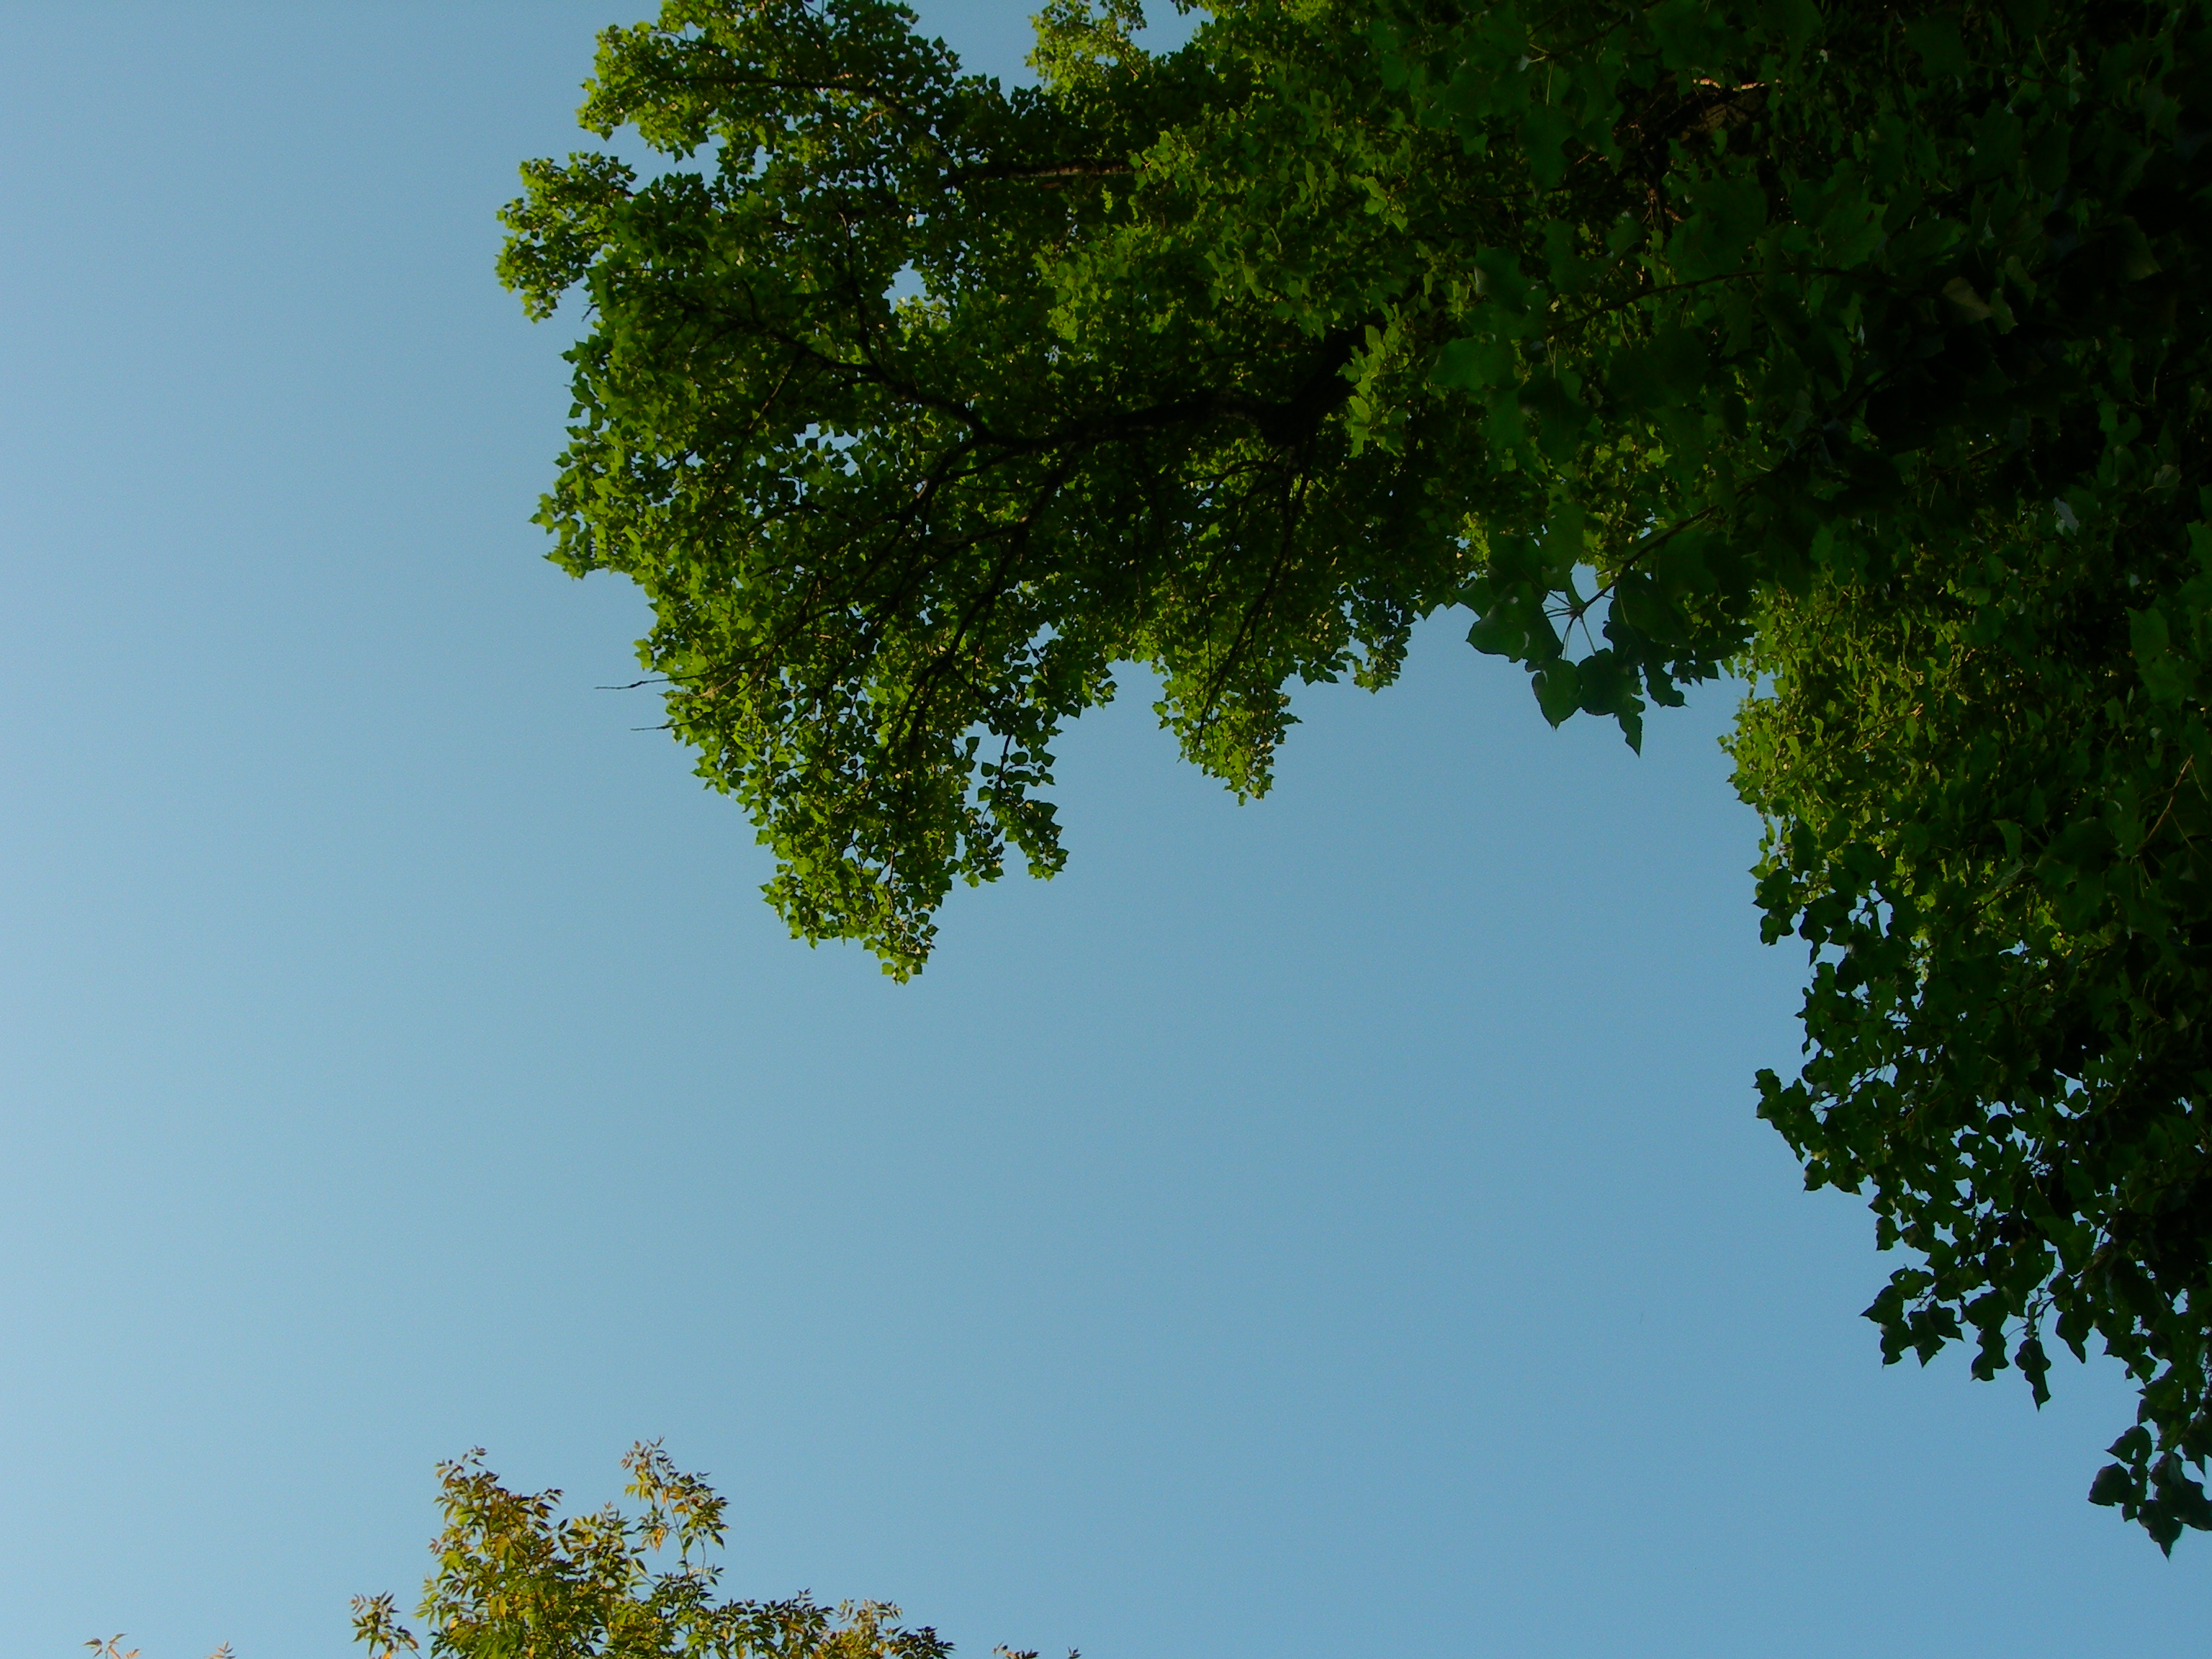
tree, nature, grass, branch, cloud, plant, sky, sunlight, leaf, flower, green, autumn, park, botany, nikon, moscow, russia, moskau, moscou, coolpix, 7900, e7900, woody plant, land plant